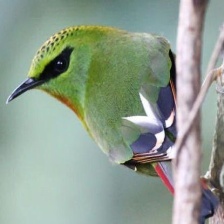
Species: FIRE TAILLED MYZORNIS
Scientific name: MYZORNIS PYRRHOURA